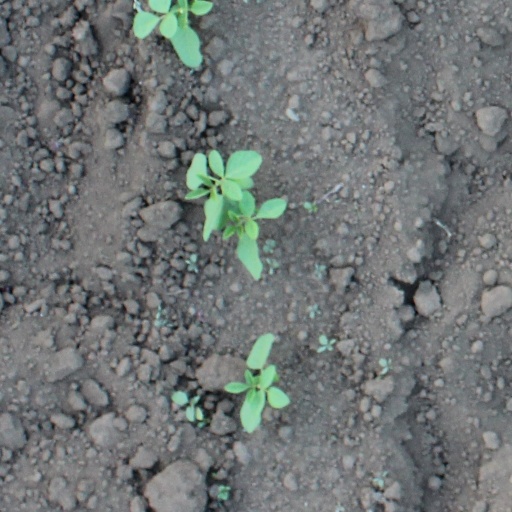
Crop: soybean